Honeymoon Suite

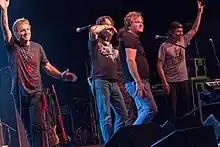
Honeymoon Suite in Burlington, ON in 2013

In 2002, they released their first new studio album in 11 years, "Lemon Tongue". Playing on the album were Grehan and Dee, who were by now the group's only official members, and who also wrote all the songs as a team. Also appearing on "Lemon Tongue" were Peter Nunn and Gary Brent on keyboards; Rob Laidlaw on bass; and Randy Cooke on drums. The album was released on an independent label and leaned towards a more artistic and adventurous direction than their previous rock releases. The European release of this album was titled "Dreamland" and featured many track changes, dropping five songs and adding four others, including a remake of their 1989 Canadian hit "Still Lovin' You." The credited band on the "Dreamland" album (and presumably the band that recorded the new tracks) consisted of Dee, Grehan, Laidlaw, Nunn and new drummer Bret Carrigan.